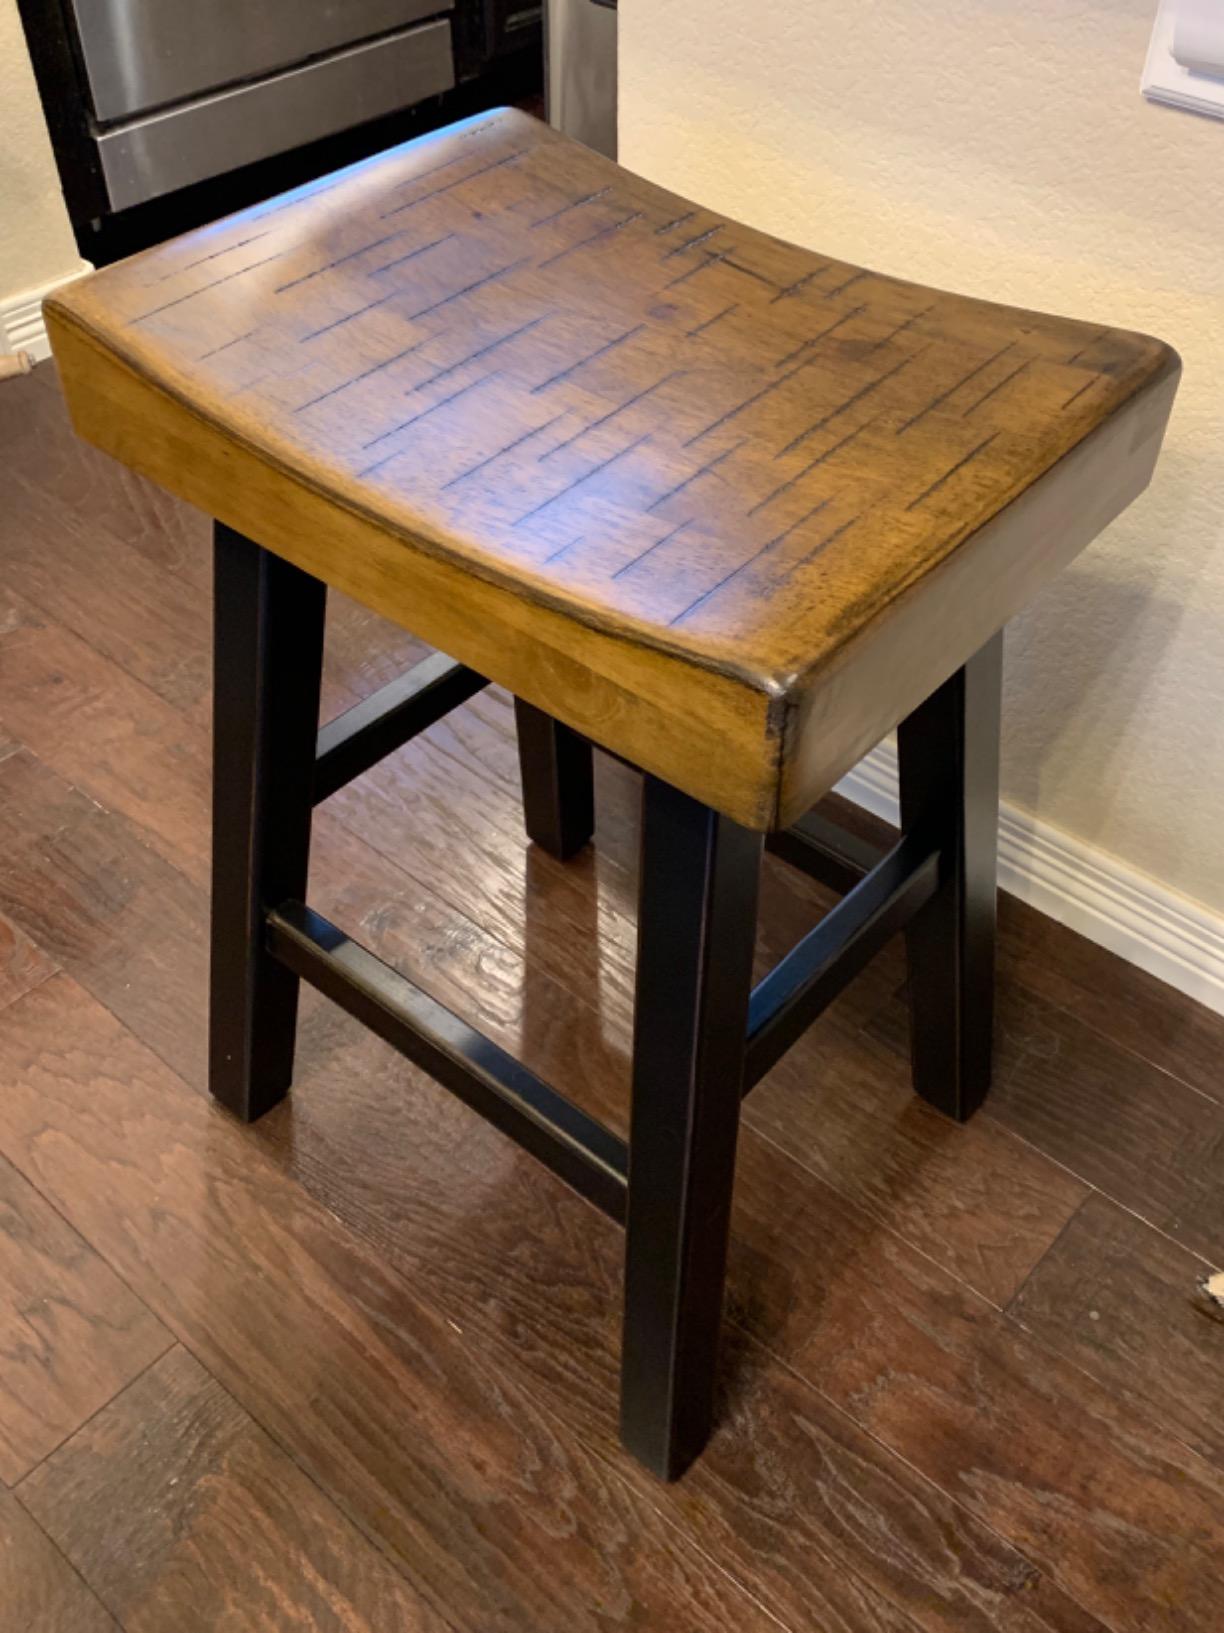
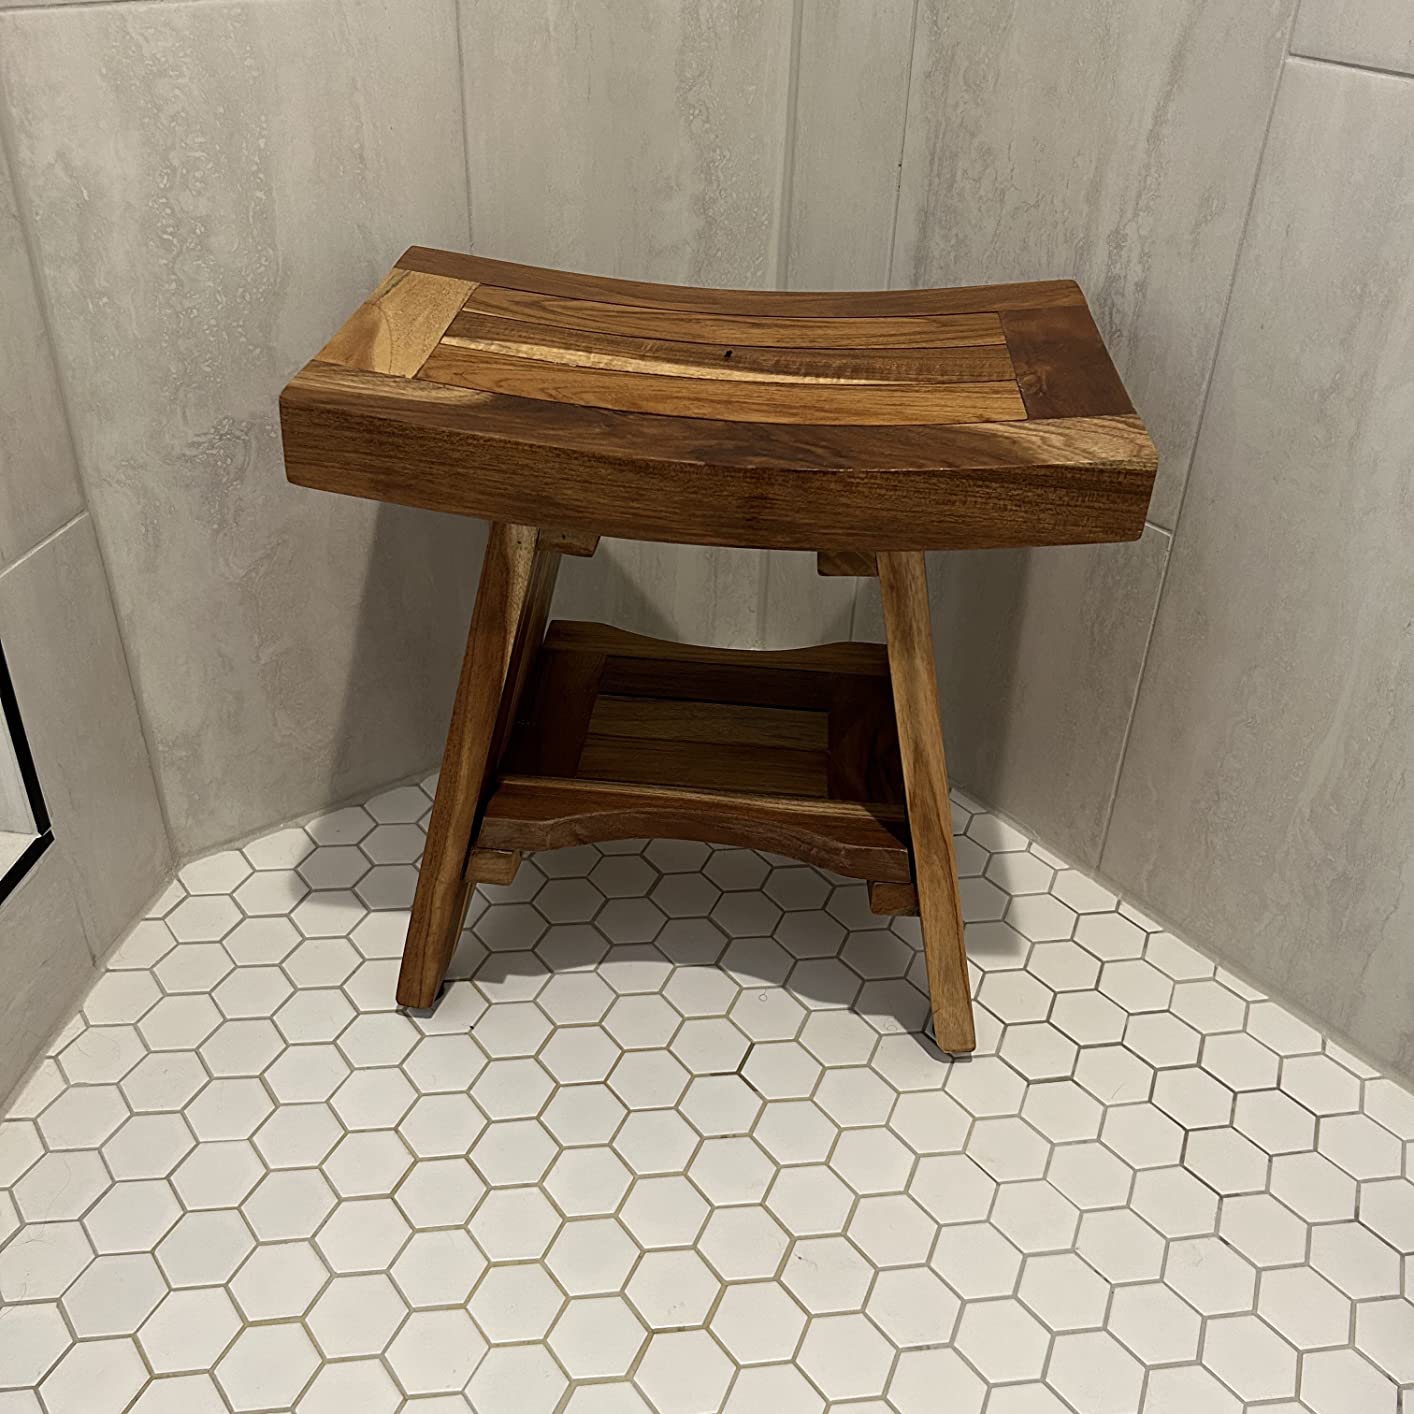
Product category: stool
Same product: no